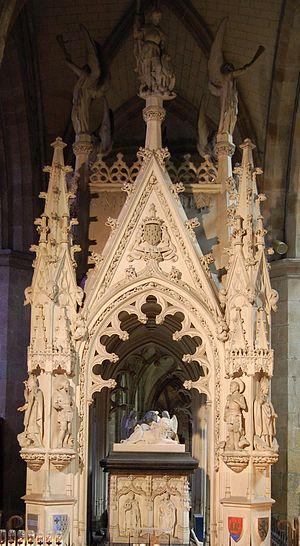
Yves Hélory de Kermartin, ou Yves de Tréguier, ou saint Yves dans la tradition catholique, est un prêtre et official du diocèse de Tréguier, né probablement vers 1253 au manoir de Kermartin à Minihy, dans le Duché de Bretagne, et décédé au même endroit le 19 mai 1303.